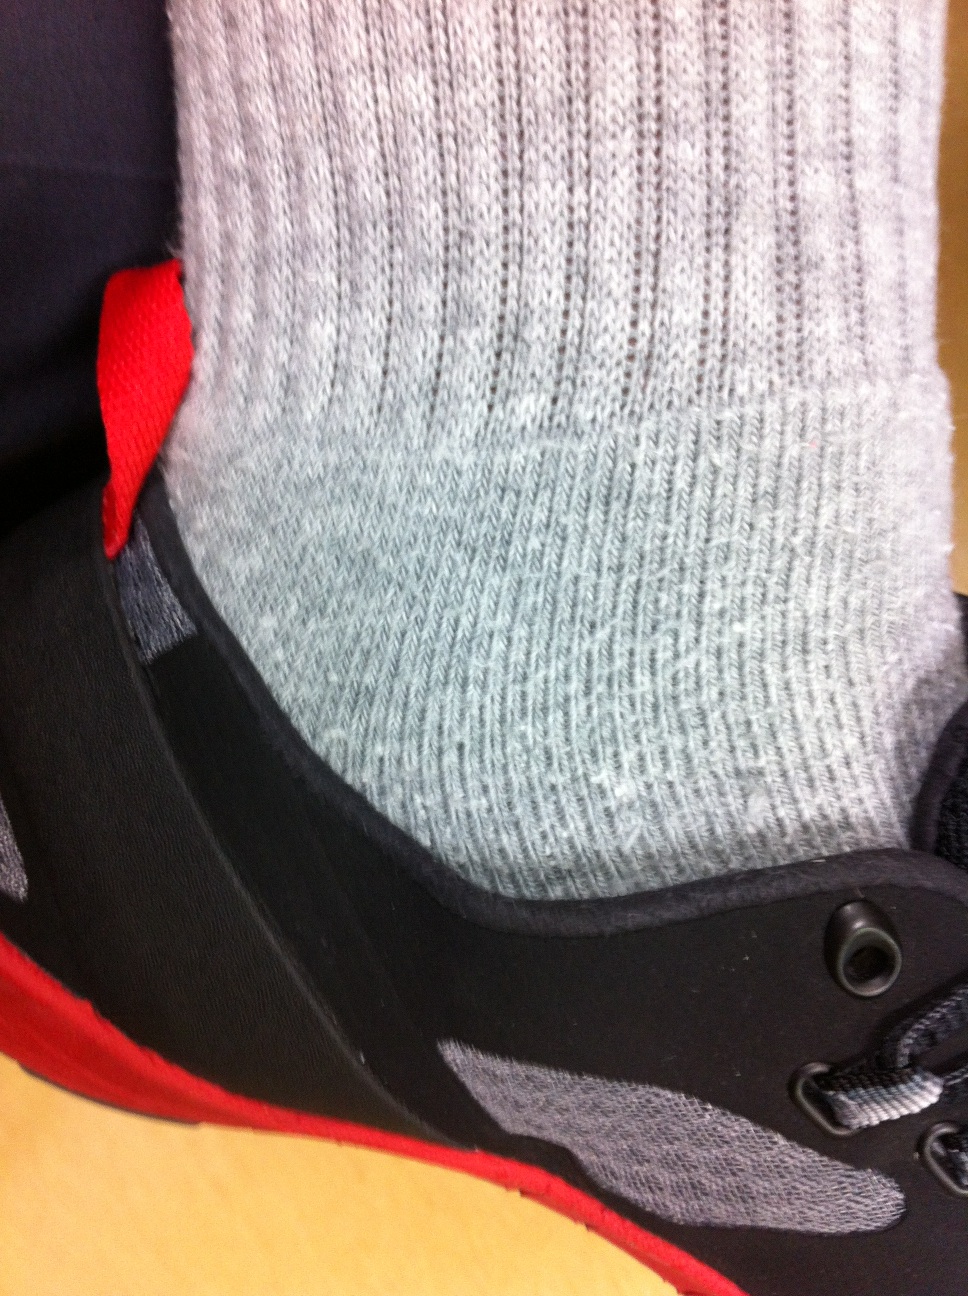Question: What color socks am I wearing?
Answer: grey